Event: Nepal Earthquake
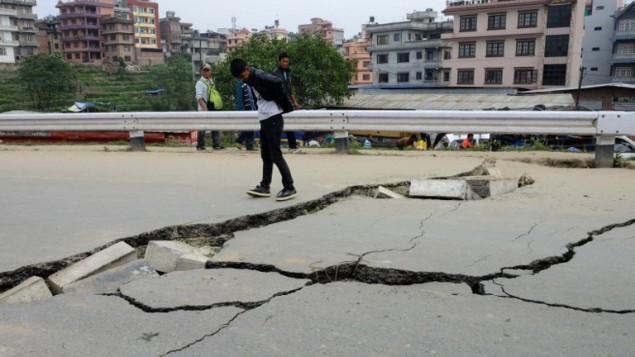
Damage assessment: damage